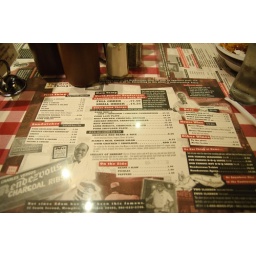
Rendezvous menu under the table glass